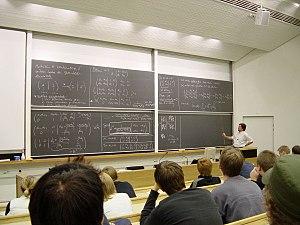
Un enseignant est une personne chargée de transmettre des connaissances ou méthodes de raisonnement à autrui dans le cadre d'une formation générale ou d'une formation spécifique à une matière, un domaine ou une discipline scolaire. Le terme « enseignant » désigne la personne qui enseigne aux élèves. Le terme « professeur » désigne dans l'enseignement supérieur le grade le plus élevé d'enseignement, dans une hiérarchie comprenant les stades successifs d'assistant, maître-assistant et maître de conférences. De nouveaux termes comme « professeur des écoles », accompagnés d'un changement de statut sur la base du volontariat sont venus remplacer le mot « instituteur/institutrice » dans le primaire. Dans le secondaire, l'ensemble des enseignants sont désignés comme professeurs. La terminologie de « professeur » ne se résume donc plus uniquement à l'enseignement en université, mais reste toutefois d'usage protégé dans le cadre de celui-ci.
Un tableau noir est un panneau sur lequel on écrit des informations de caractère temporaire.
Un étudiant ou une étudiante est un mot dérivé du latin studere qui signifie « s'appliquer à apprendre quelque chose ». Cependant, le terme ne s'applique pas à toute personne qui apprend. On le réserve généralement aux personnes intégrées dans un parcours scolaire ou universitaire.
L'enseignement magistral est une méthode pédagogique qui consiste à enseigner en exposant les objets d'apprentissage devant un groupe d'apprenants lors d'un cours.
L'université technologique d'Helsinki. C'est la première - par l'importance - université de technologie de Finlande. Elle est située à Otaniemi, quartier de la ville d'Espoo.